Historiography of Colonial Spanish America

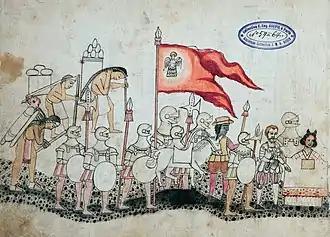
Codex Azcatitlan showing Cortés, Malinche, and a black slave

In the early post-independence era, history writing in the nations of Spanish America was accomplished by those from a particular country or region. Often these writings are part of the creation of a national identity from a particular political viewpoint. Politically conservative historians looked to the colonial era with nostalgia, while politically liberal historians considered the colonial era with disdain. An important example is Mexico's conservative politician and intellectual Lucas Alamán. His five-volume "Historia de Mejico" is the country's first history, covering the colonial era up to and including the struggle for independence. Alamán viewed crown rule during the colonial era as ideal, and political independence that after the brief monarchy of Agustín de Iturbide, the Mexican republic was characterized by liberal demagoguery and factionalism. Writing in the mid-nineteenth century, Mexican liberal Vicente Riva Palacio, grandson of insurgent hero Vicente Guerrero, wrote a five-volume history of the colonial era from a liberal viewpoint, During the era of Porfirio Díaz (1876–1911), writing a new history of Mexico became a priority and Justo Sierra, minister of education, wrote an important work, "The Political Evolution of the Mexican People" (1900–02), whose first two major sections deal with "aboriginal civilizations and the conquest" and the colonial era and independence .